Oskar Kraus

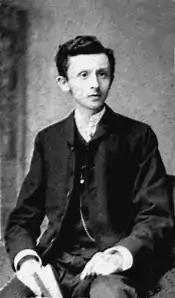
Oskar Kraus

Oskar Kraus (24 July 1872 – 26 September 1942) was a Czech philosopher and jurist.